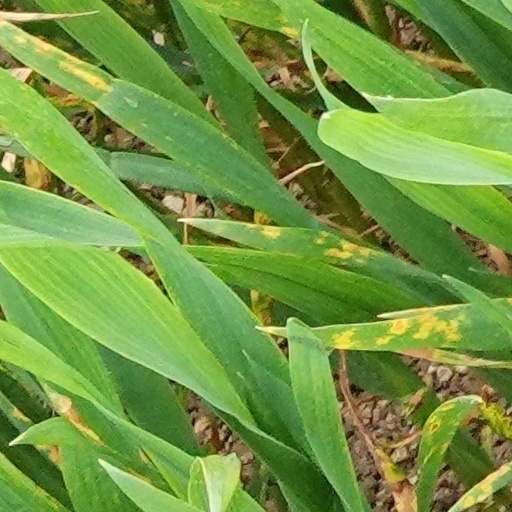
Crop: wheat